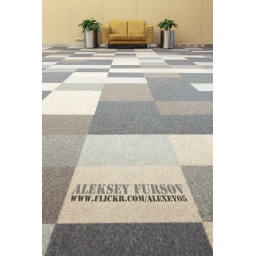
Checkered floor and sofa in office